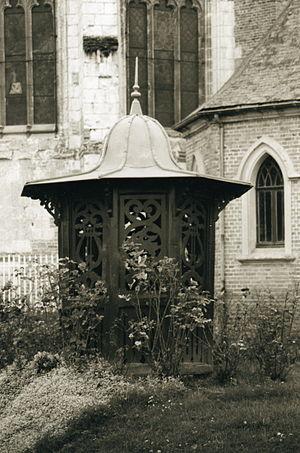
Ramburelles est une commune française située dans le département de la Somme, en région Hauts-de-France.